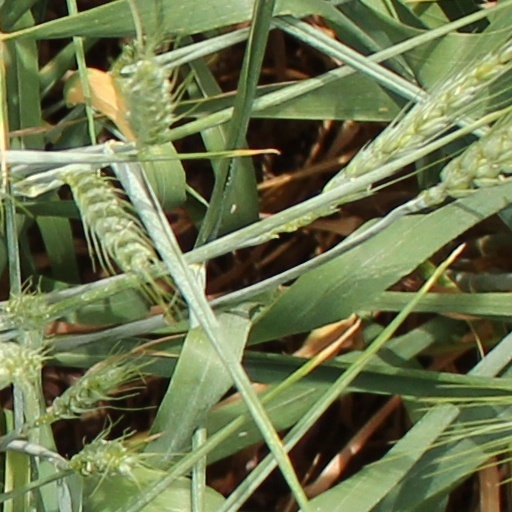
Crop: wheat